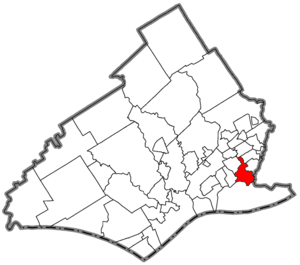
Folcroft est un borough situé dans le comté de Delaware, dans le Commonwealth de Pennsylvanie, aux États-Unis. Sa population s’élevait à 6 606 habitants lors du recensement de 2010, estimée à 6 616 habitants en 2018.